United States Coast and Geodetic Survey

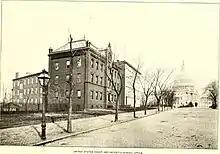
Coast and Geodetic Survey headquarters—the Richards Building—in 1902, with the United States Capitol visible in the distance.

Army officers never returned to the Coast Survey, but after the war Navy officers did, and the Coast Survey resumed its peacetime duties. The acquisition of the Department of Alaska in 1867 expanded its responsibilities, as did the progressive exploration, settlement, and enclosure of the continental United States. George W. Blunt sold the copyright for the "American Coast Pilot" – the Blunt family publication which had appeared in 21 editions since 1796 and had come to consist almost entirely of public information produced by the Survey anyway – in 1867, and the Survey thus took responsibility for publishing it regularly for the first time, spawning a family of such publications for the various coasts of the United States and the Department, District, and Territory of Alaska in the coming years. In 1888, the publications for the United States East and Gulf coasts took the name "United States Coast Pilot" for the first time, and the publications for the United States West Coast took this name 30 years later. NOAA produces the "United States Coast Pilots" to this day.